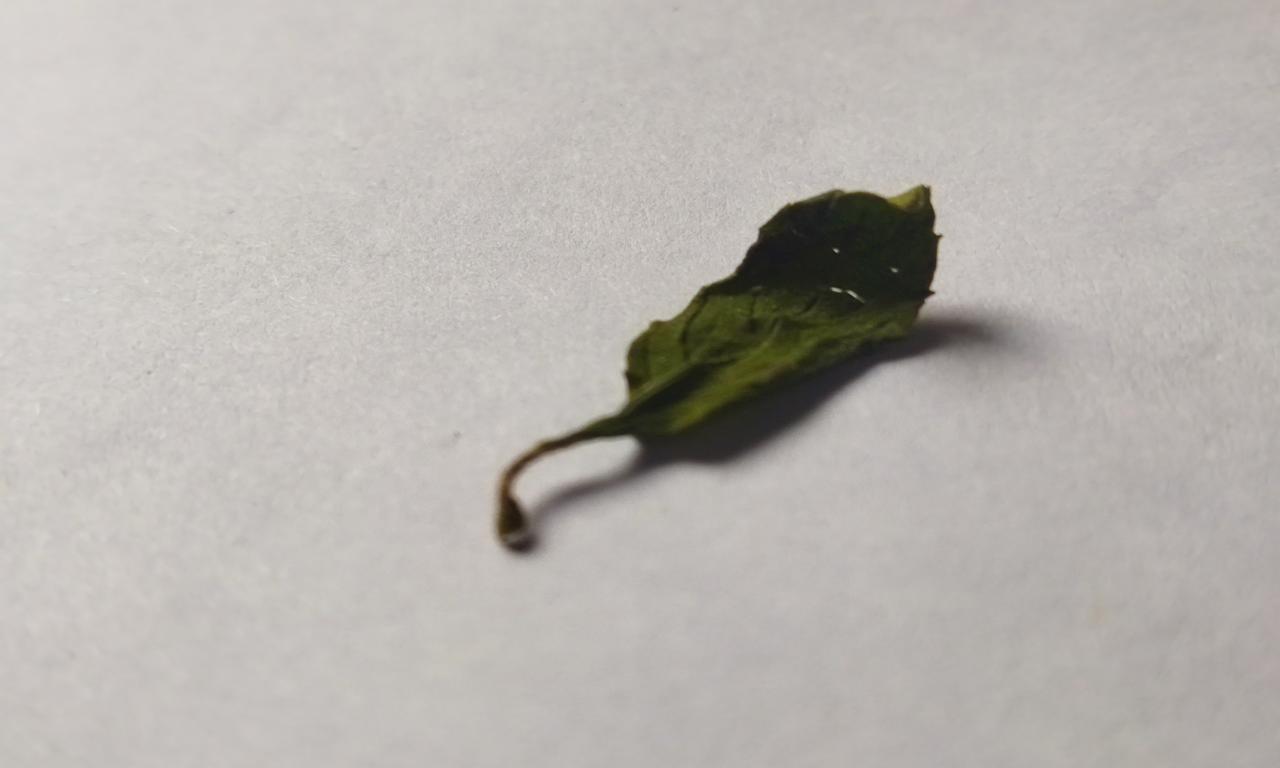
Label: Dried